Society of United Irishmen

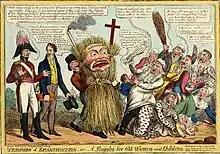
"Terrors of Emancipation"The final Roman Catholic Relief Act, 1829

The Society that Tone had helped establish with Drennan in Dublin on his return from Belfast in November 1791 held themselves aloof from the Jacobin, Defender and other radical clubs in the capital. The city's United men also shied away from the New System adopted in Ulster. Whereas Belfast had 16 societies in 1795 (and 80 by the spring of 1797), Dublin, with ten times the population, maintained just one general society comprising, at its height in March 1793, 350 to 400 members.